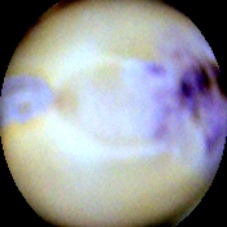
Label: Spotted